Edward Zinn

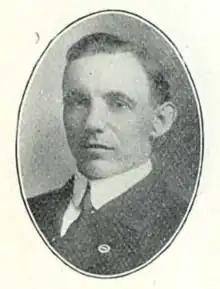
Edward Zinn, Milwaukee Socialist engineer and legislator

Edward H. Zinn (July 30, 1877 – May 19, 1920) was an American mechanical engineer, tax assessment clerk and Socialist from Milwaukee, Wisconsin who served two terms (1913–1916) as a member of the Wisconsin State Assembly representing the 7th Milwaukee County Assembly district (7th and 10th wards of the city of Milwaukee.